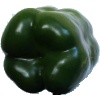
Label: Pepper Green 1